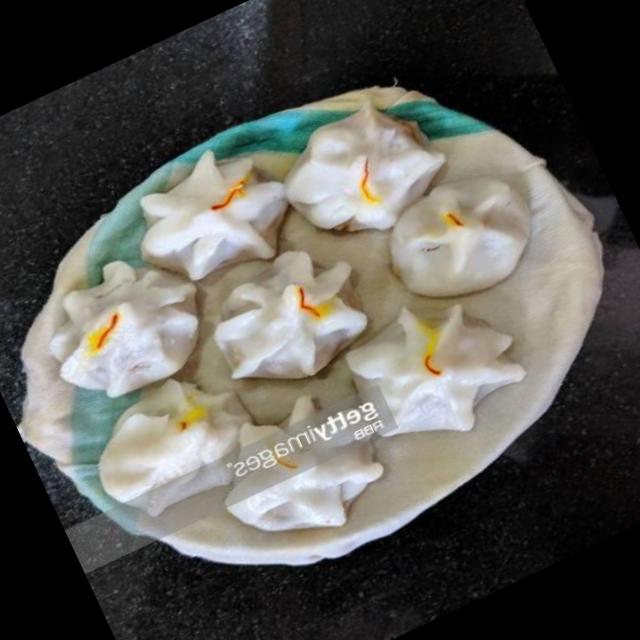
Dish: modak